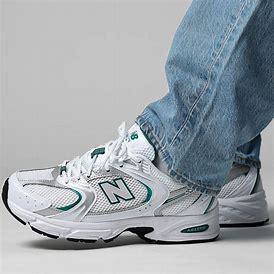
Brand: New
Model: Balance Lifestyle